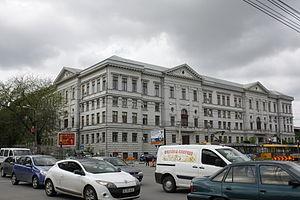
L’université de Craiova est une institution d’enseignement supérieur public de Craiova, Roumanie.